Town of Gayndah

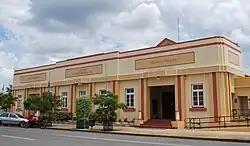
Gayndah Town Hall, 2008

The Town of Gayndah is a former local government area in the Wide Bay–Burnett area in Queensland, Australia, centred on Gayndah. It existed from 1876 to 1924.